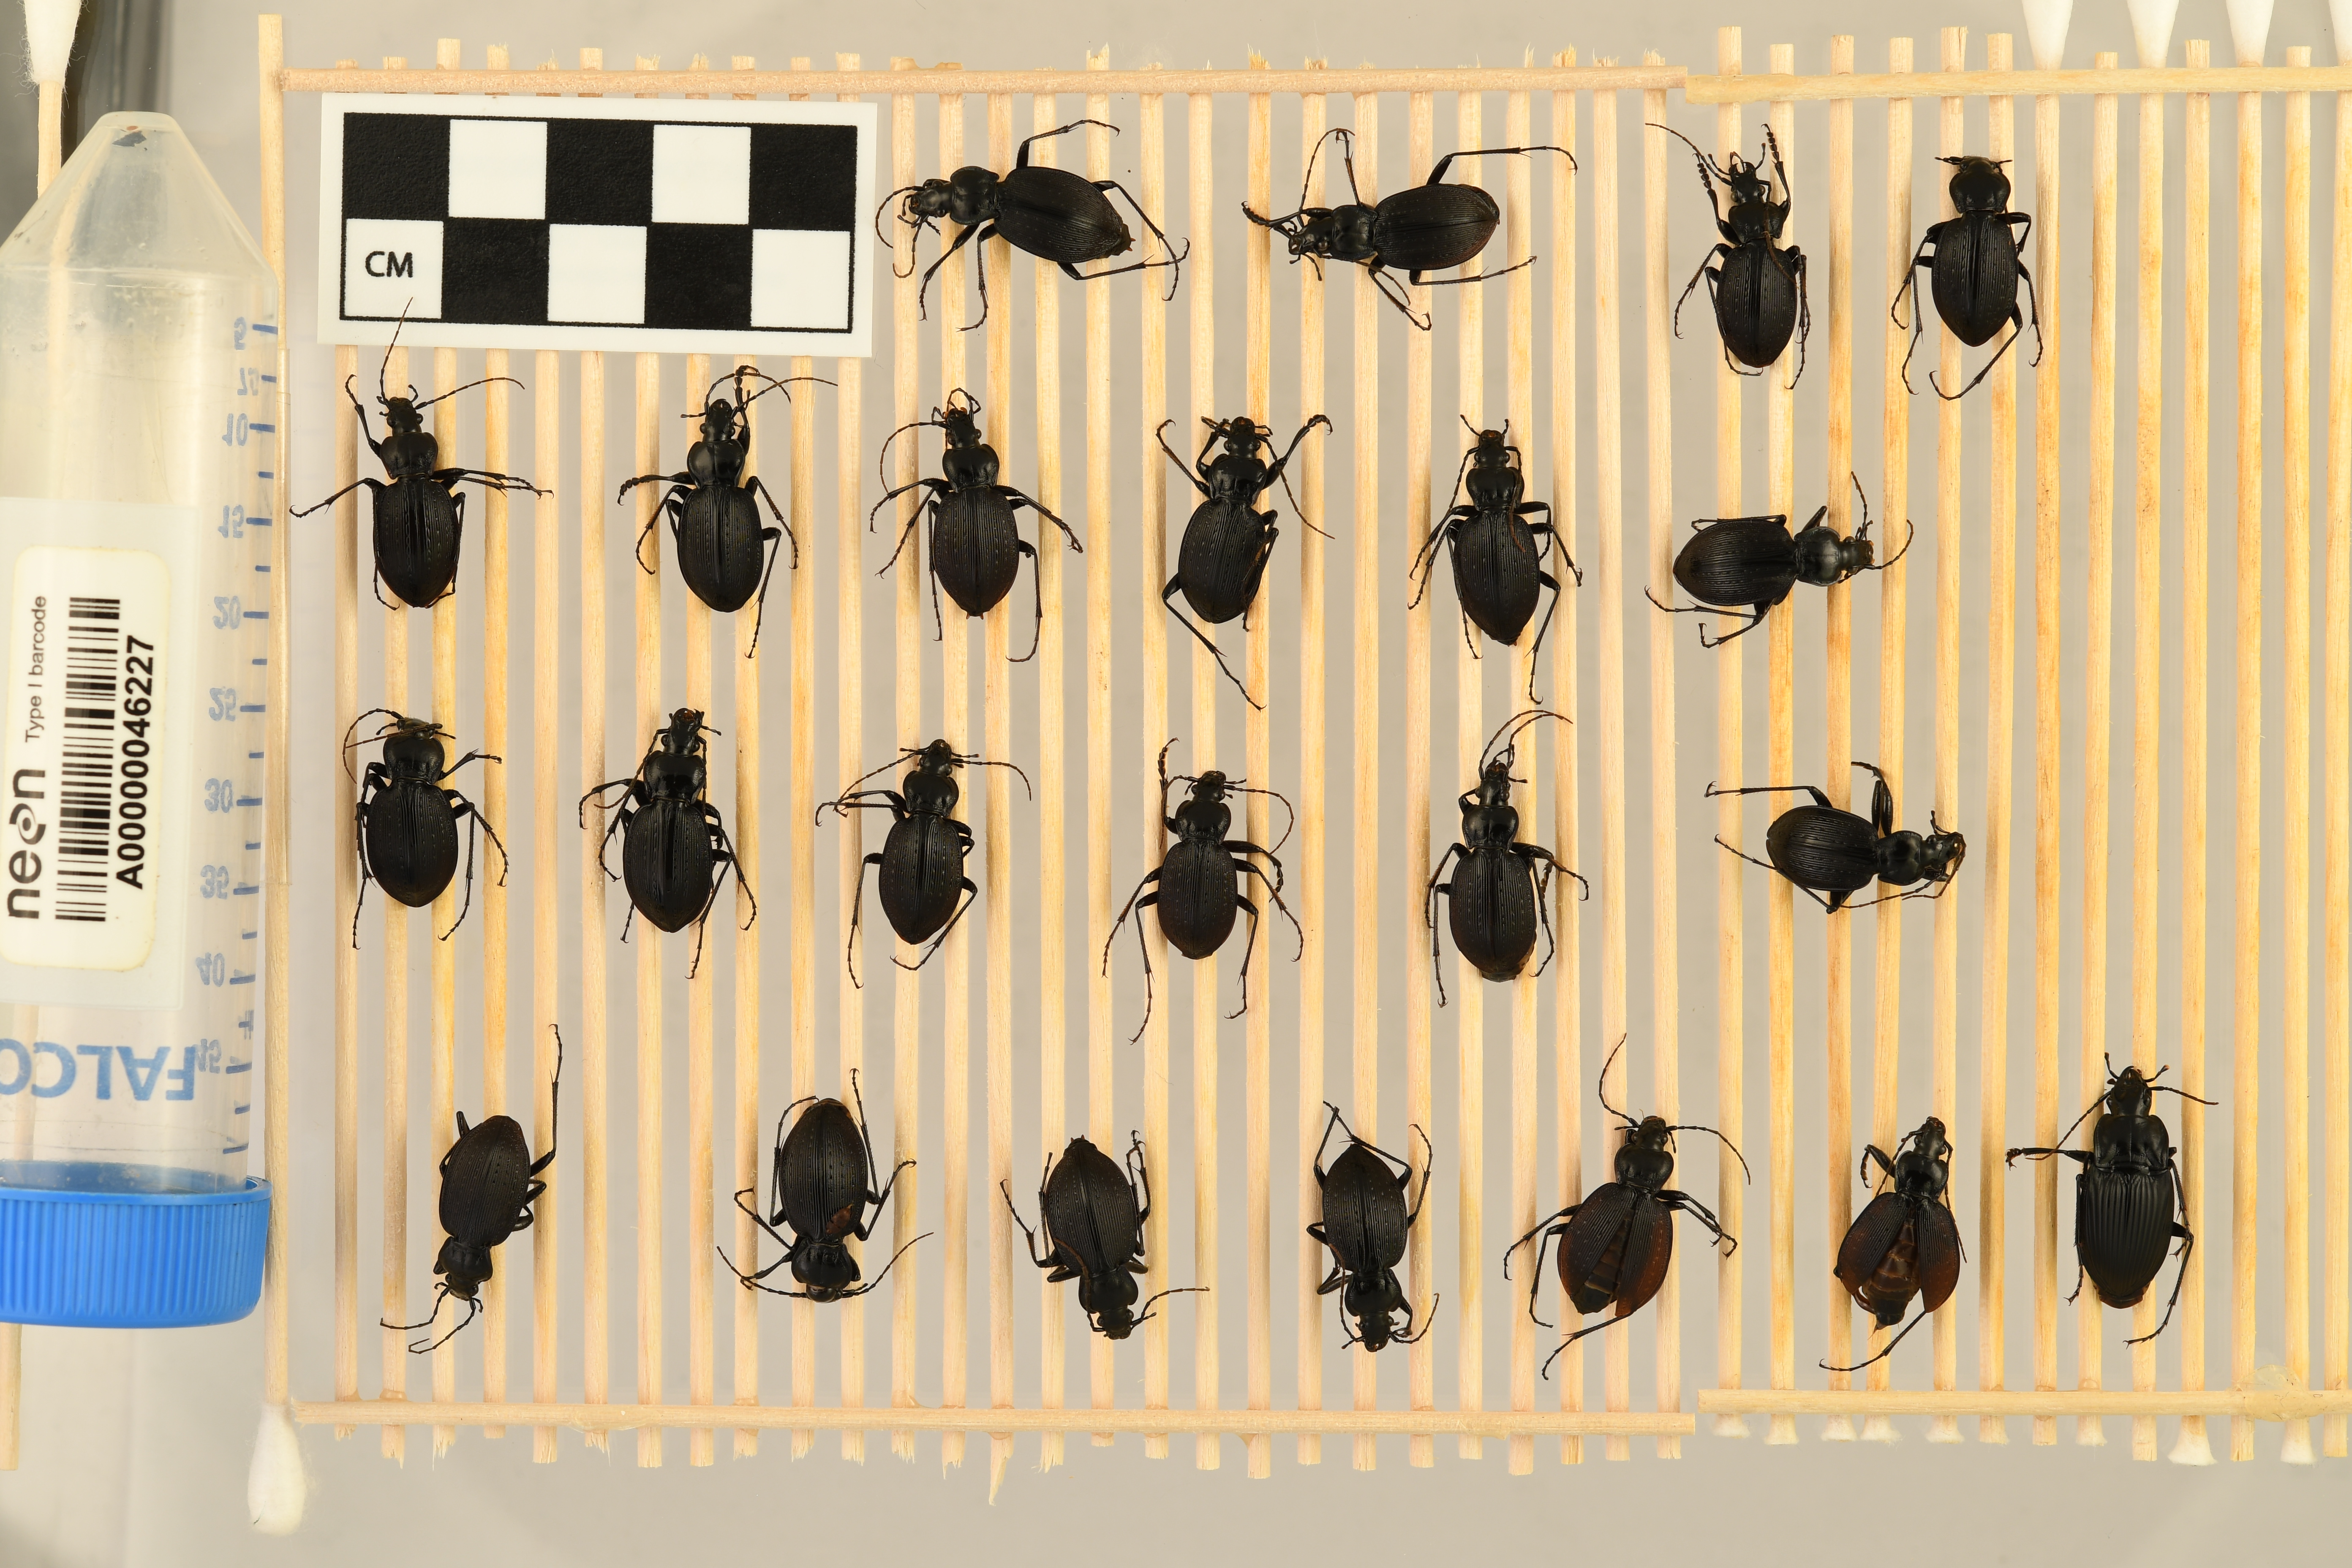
Carabus goryi — Great Smoky Mountains National Park NEON, plot GRSM_012. Beetle 19, ElytraLength: 1.211 cm (lying flat: Yes)

Carabus goryi — Great Smoky Mountains National Park NEON, plot GRSM_012. Beetle 19, ElytraWidth: 0.5782 cm (lying flat: Yes)

Carabus goryi — Great Smoky Mountains National Park NEON, plot GRSM_012. Beetle 20, ElytraLength: 1.193 cm (lying flat: Yes)

Carabus goryi — Great Smoky Mountains National Park NEON, plot GRSM_012. Beetle 20, ElytraWidth: 0.5589 cm (lying flat: Yes)

Carabus goryi — Great Smoky Mountains National Park NEON, plot GRSM_012. Beetle 21, ElytraLength: 1.194 cm (lying flat: No)

Carabus goryi — Great Smoky Mountains National Park NEON, plot GRSM_012. Beetle 21, ElytraWidth: 0.6857 cm (lying flat: No)

Carabus goryi — Great Smoky Mountains National Park NEON, plot GRSM_012. Beetle 22, ElytraLength: 1.061 cm (lying flat: No)

Carabus goryi — Great Smoky Mountains National Park NEON, plot GRSM_012. Beetle 22, ElytraWidth: 0.7183 cm (lying flat: No)

Carabus goryi — Great Smoky Mountains National Park NEON, plot GRSM_012. Beetle 23, ElytraLength: 1.187 cm (lying flat: Yes)

Carabus goryi — Great Smoky Mountains National Park NEON, plot GRSM_012. Beetle 23, ElytraWidth: 0.8279 cm (lying flat: Yes)